Bartolomeo Scappi

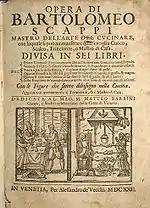
Edition of 1622

Bartolomeo Scappi ( – 13 April 1577) was a famous Italian Renaissance chef and food writer, best known for his high profile clients, including being the personal chef of Pope Pius IV.